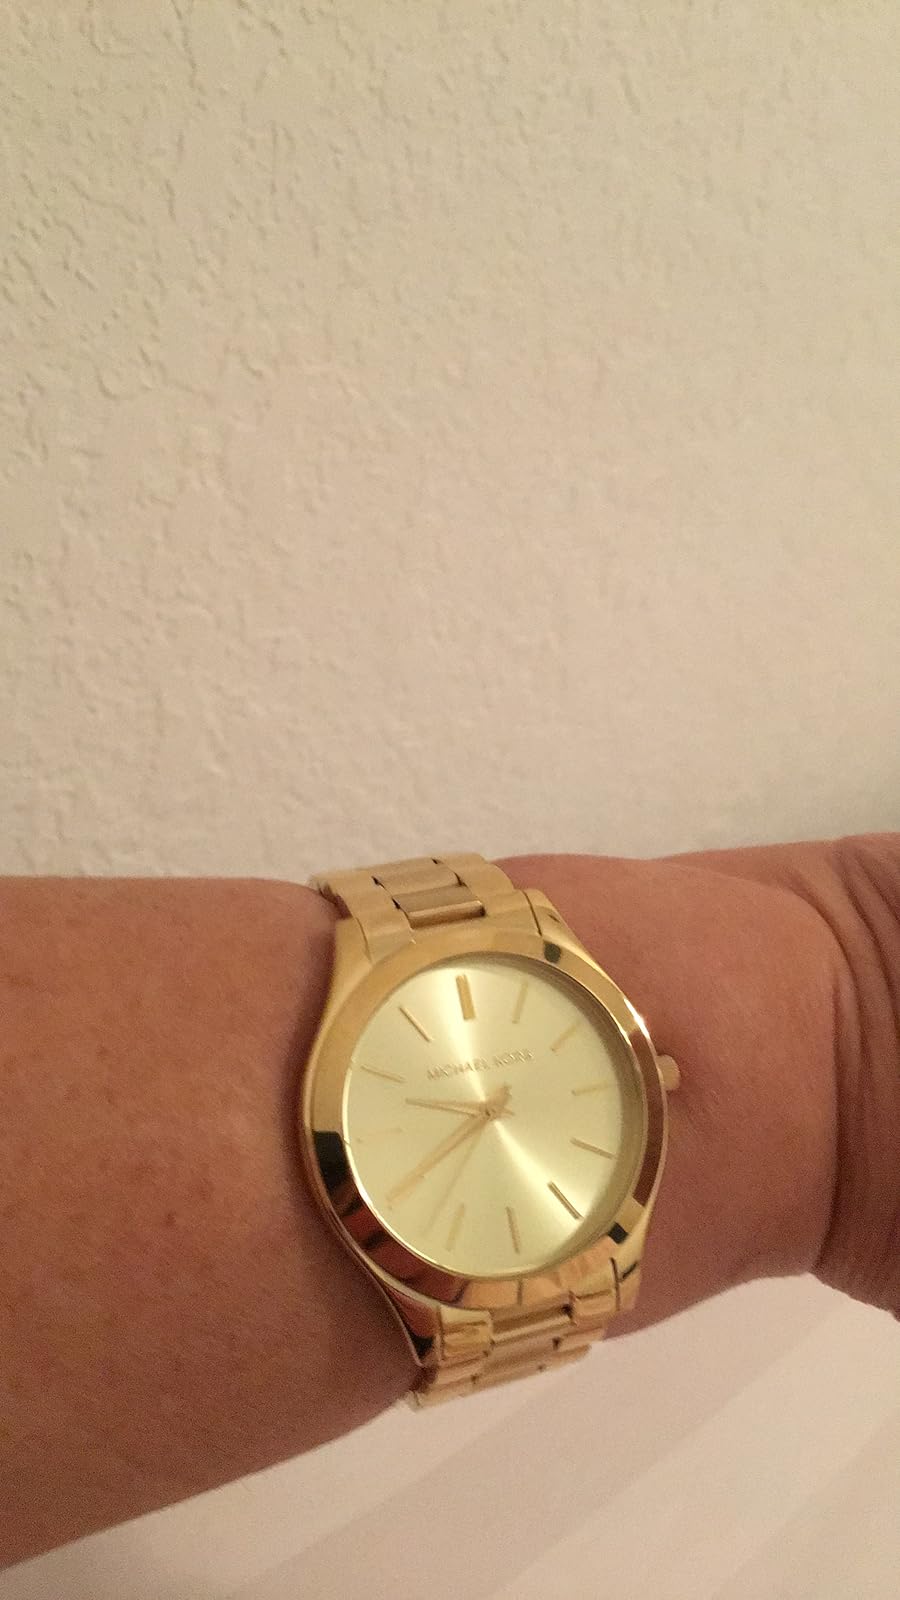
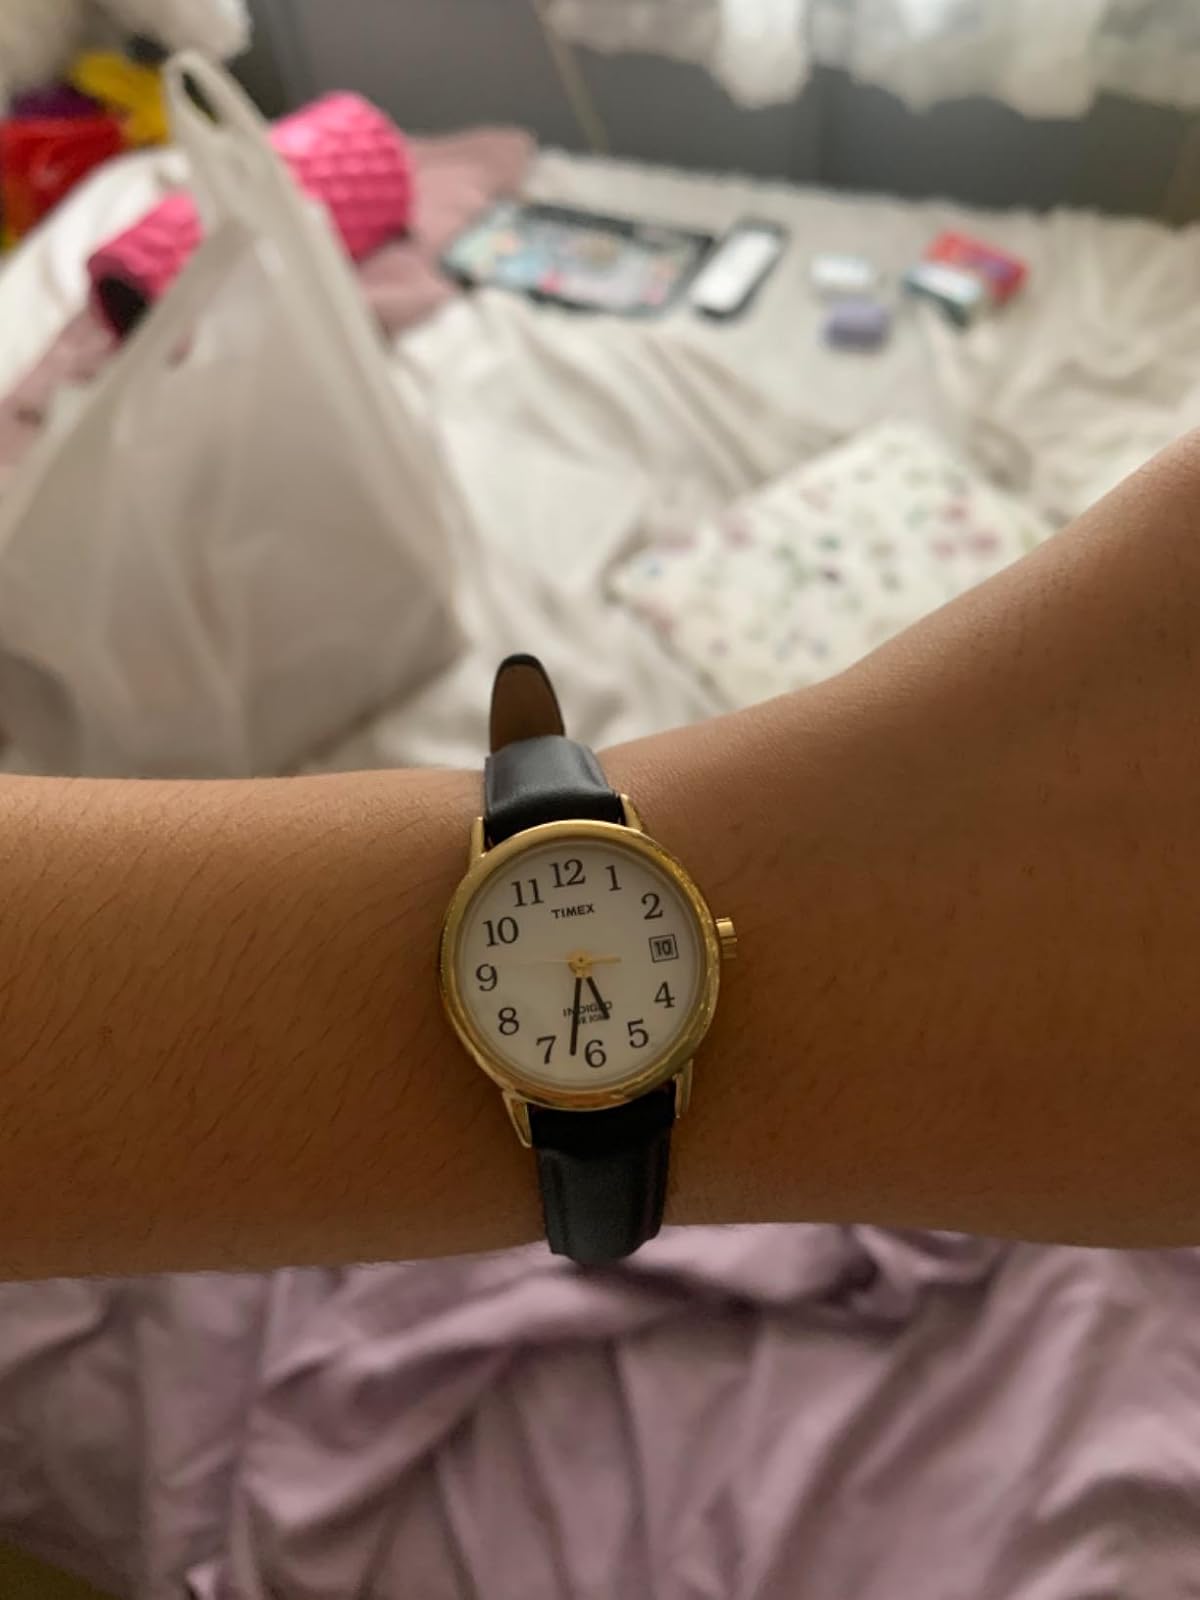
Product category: accessories_watch
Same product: no